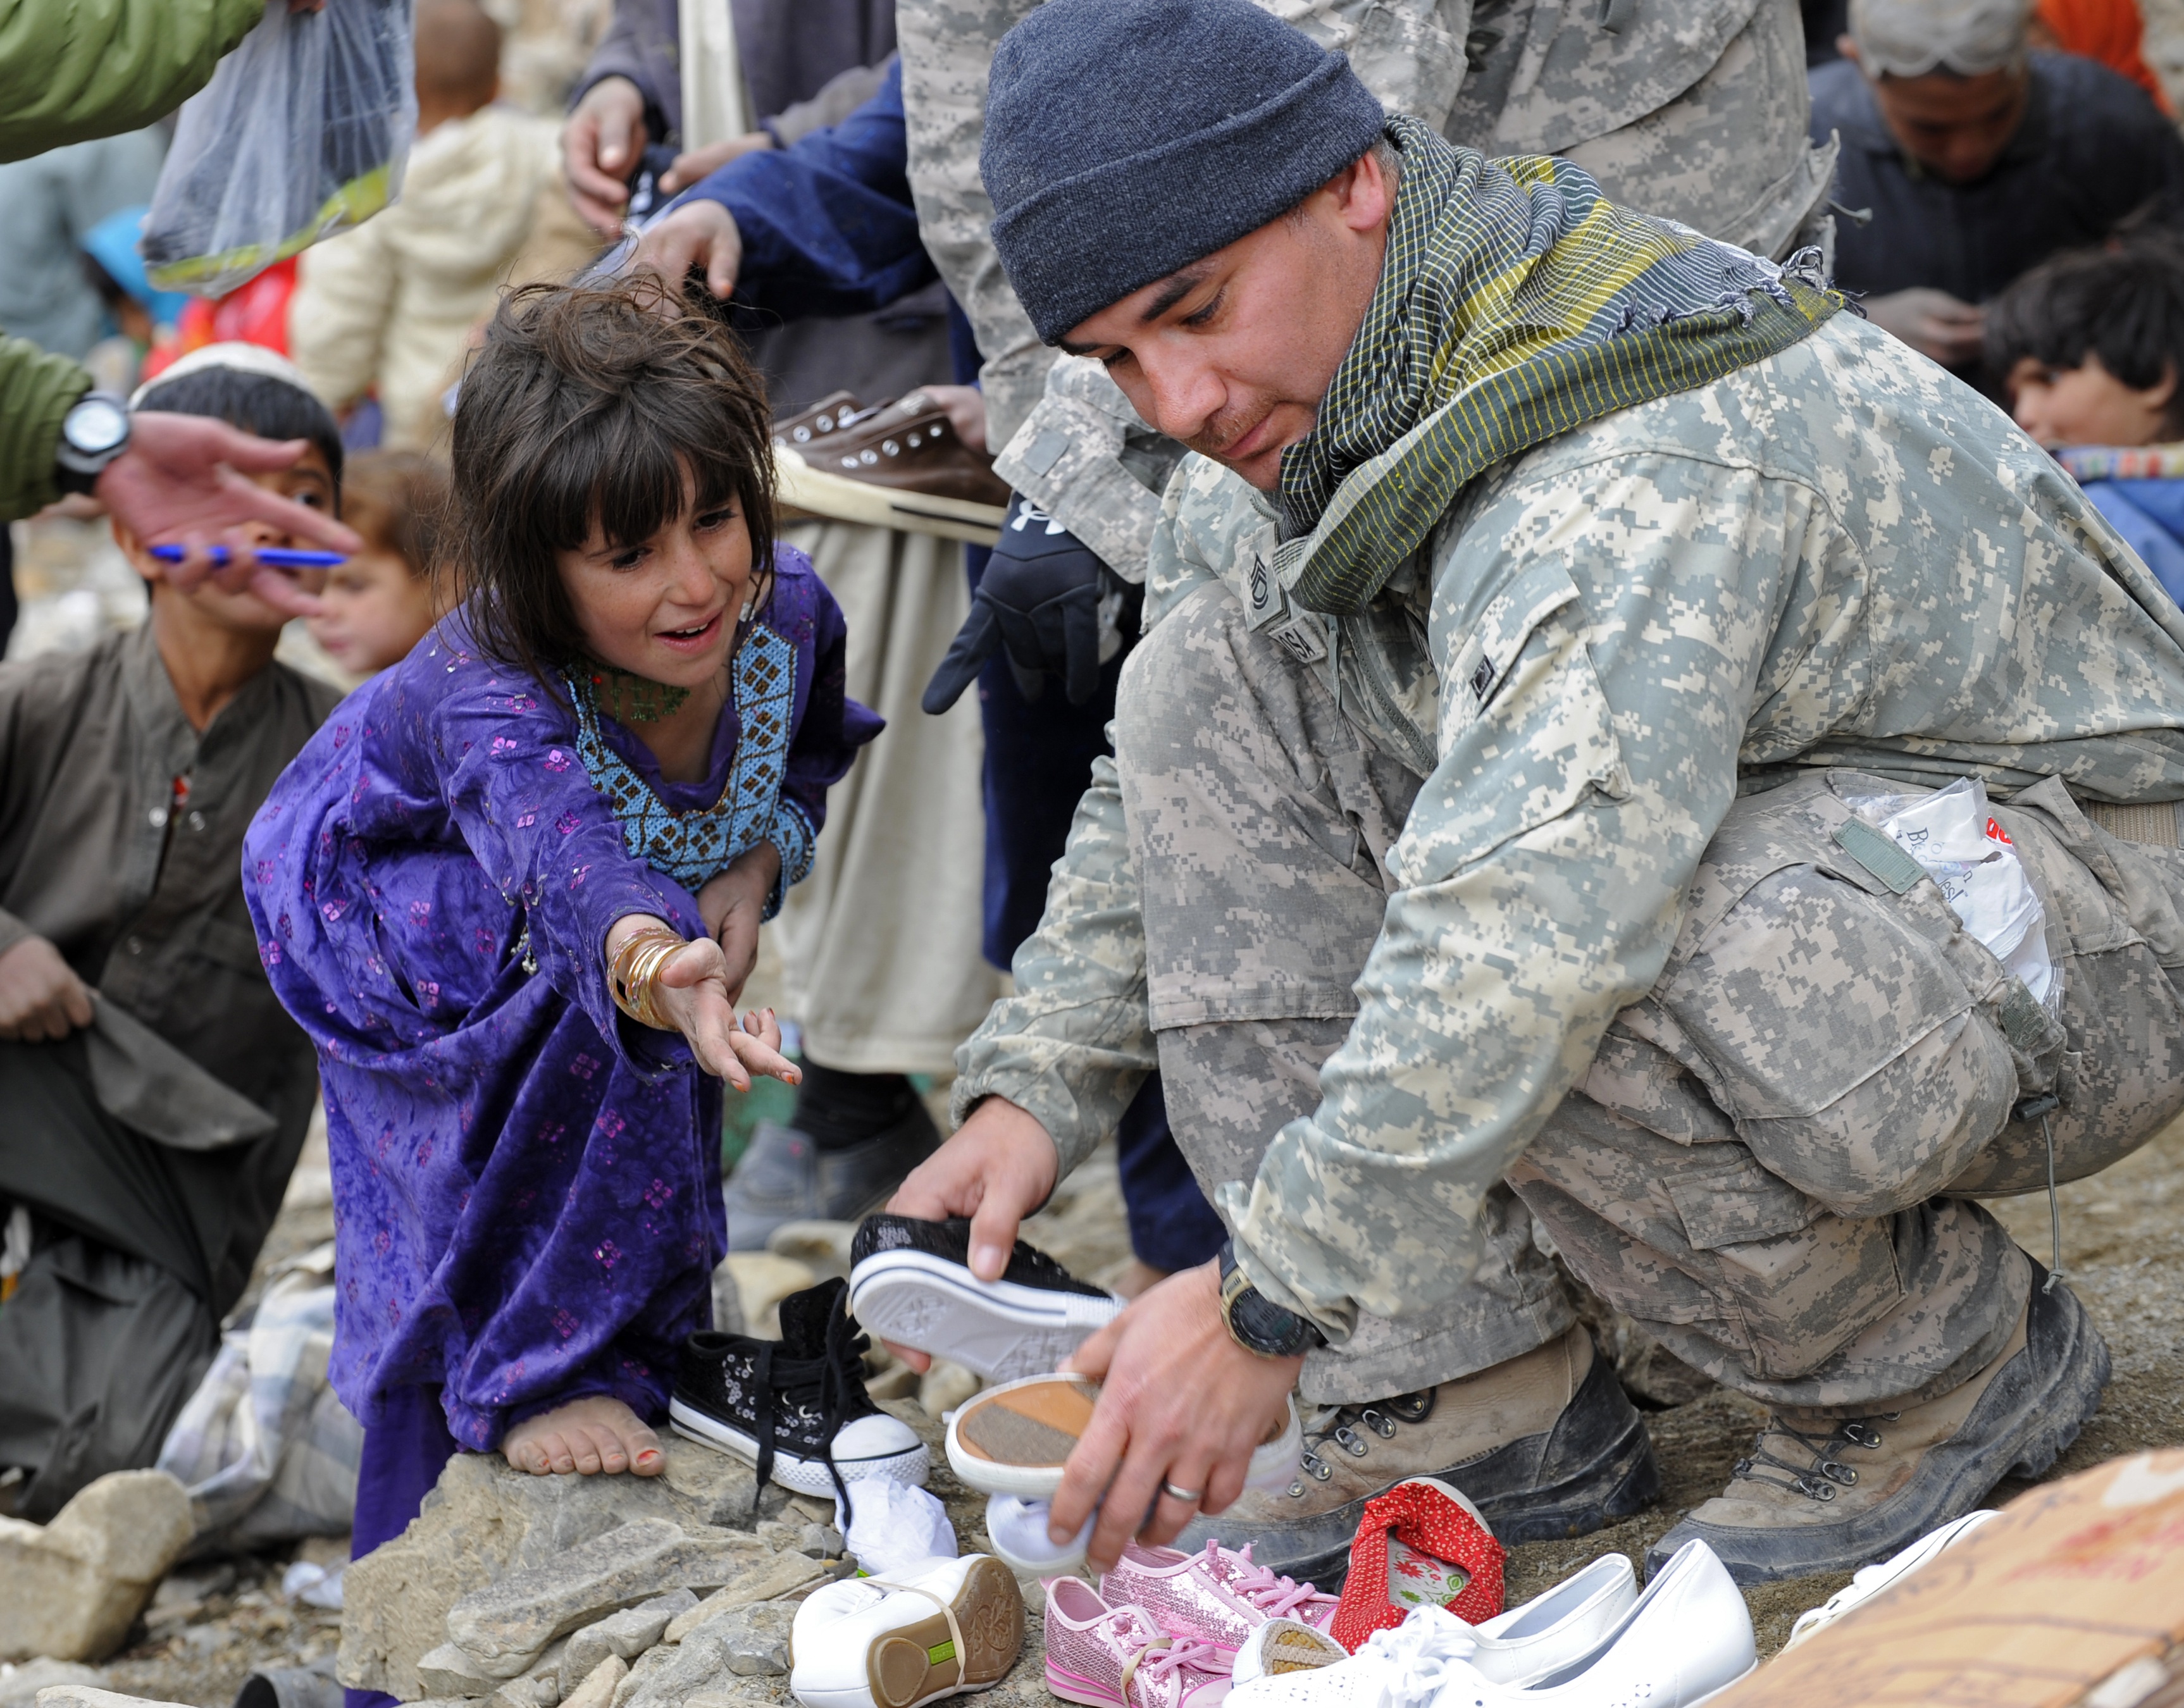
people, gift, soldier, army, child, thoughtful, help, shoes, humanity, new, troop, caring, needs, generous, charitable